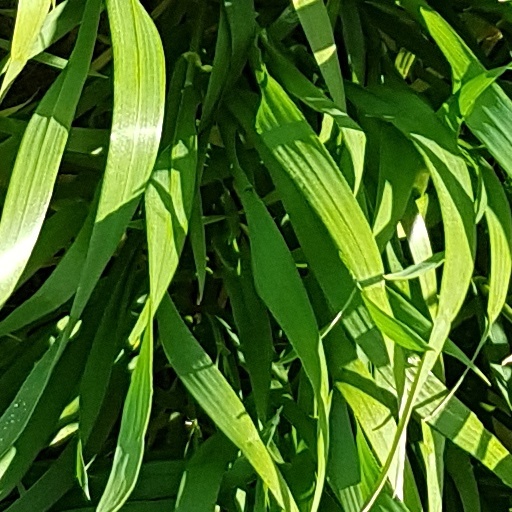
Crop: wheat